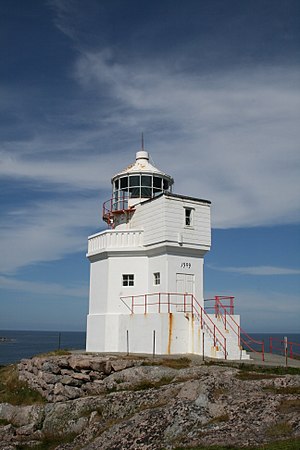
Fyrtårne i Norge / Liste over norske fyr / Sør-Trøndelag
Fyrtårne i Norge er placeret langs den 100.915 km lange norske kyst. Der har i alt været 212 fyr, men kun 154 har været i drift samtidig. Det første fyr, som blev opført i Norge var Lindesnes fyr, som oprettedes i 1655, og det sidste bemandede fyr, som kom til, var Anda fyr, som blev færdiggjort i 1932. I dag er alle fyrene automatiserede og ubemandede. Bøkfjord fyr var i december 2006 det sidste fyr, som blev ubemandet. I dag defineres totalt 107 anlæg som fyrstationer i Norge. Ansvar for fyrbelysning og sejlemærker i Norge ligger hos Fyr- og merketjenesten i Kystverkets Hovedkontor.